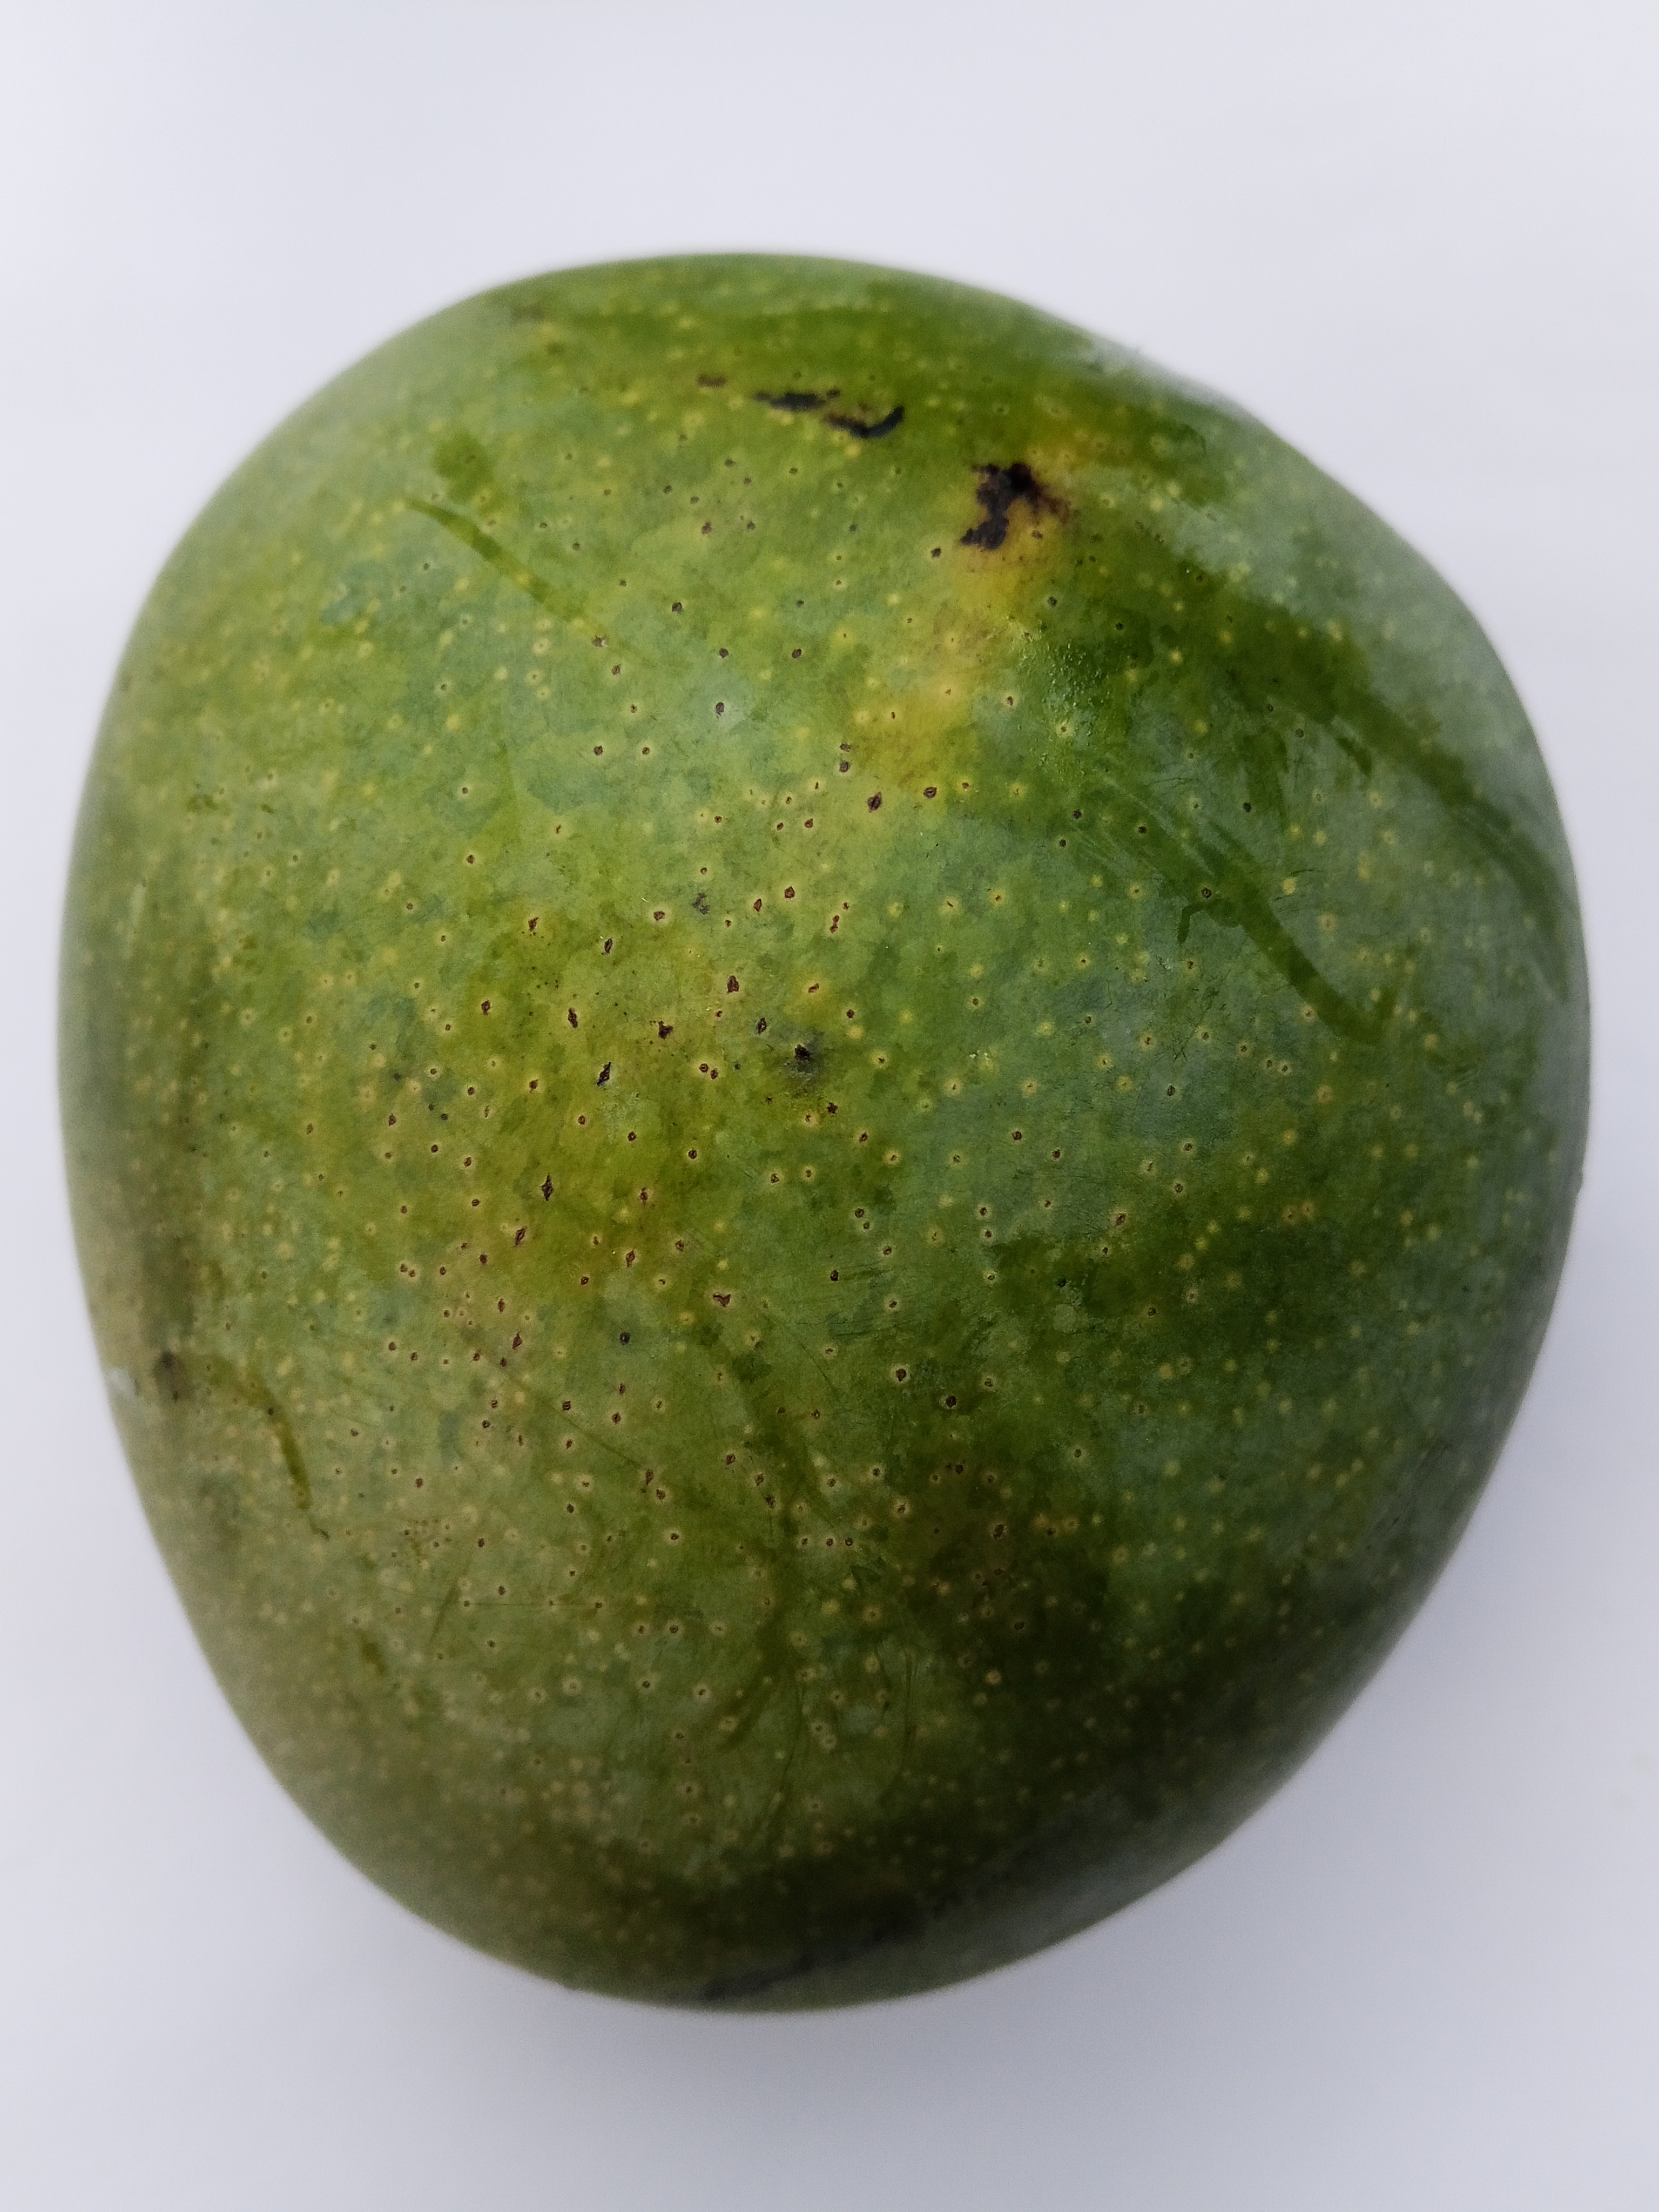
Mango variety: Bari 4